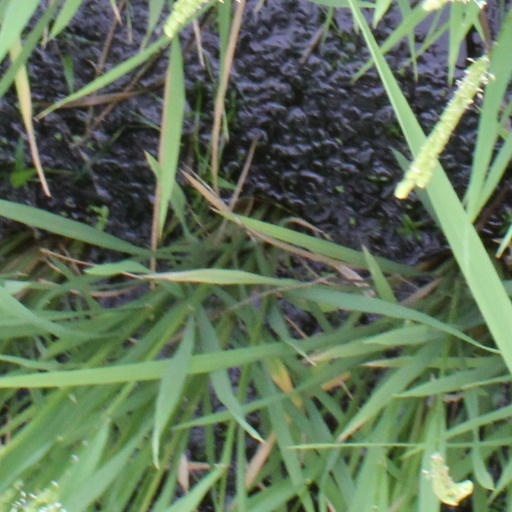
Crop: rice